Stripsenjoch

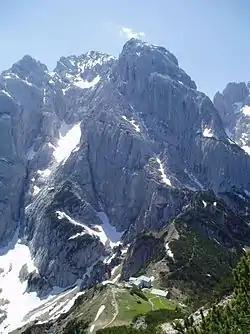
View of the Stripsenjoch pass and Stripsenjochhaus. In the background the mountains of the Wilder Kaiser

The Stripsenjoch is a small mountain pass (German: "Joch" or "Pass") in Austria with a height of , which forms a bridge between the mountain ridges of the "Zahmer Kaiser" and the "Wilder Kaiser", the two halves of the Kaisergebirge. In addition it marks the watershed between the Kaisertal in the west (towards Kufstein) and the Kaiserbach valley in the east. It derives its name from the neighbouring peak of the Stripsenkopf (1807 m). At the same time the Stripsenkopf is the local mountain ("Hausberg") for the Stripsenjochhaus, an Alpine club hut belonging to the Austrian Alpine Club ("Österreichischer Alpenverein").